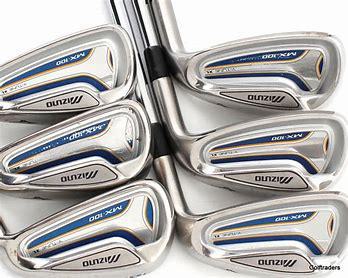
Brand: Mizuno
Model: 100